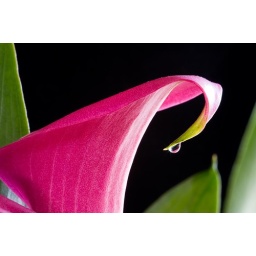
Pink calla lily detailing flower with water drop against black background